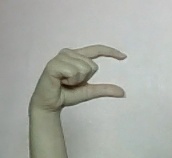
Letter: dal